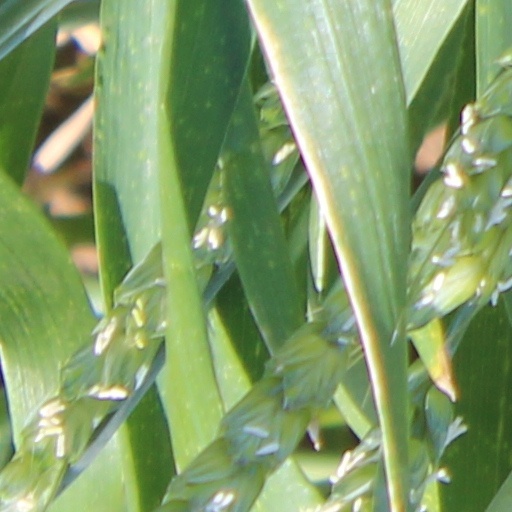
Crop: wheat